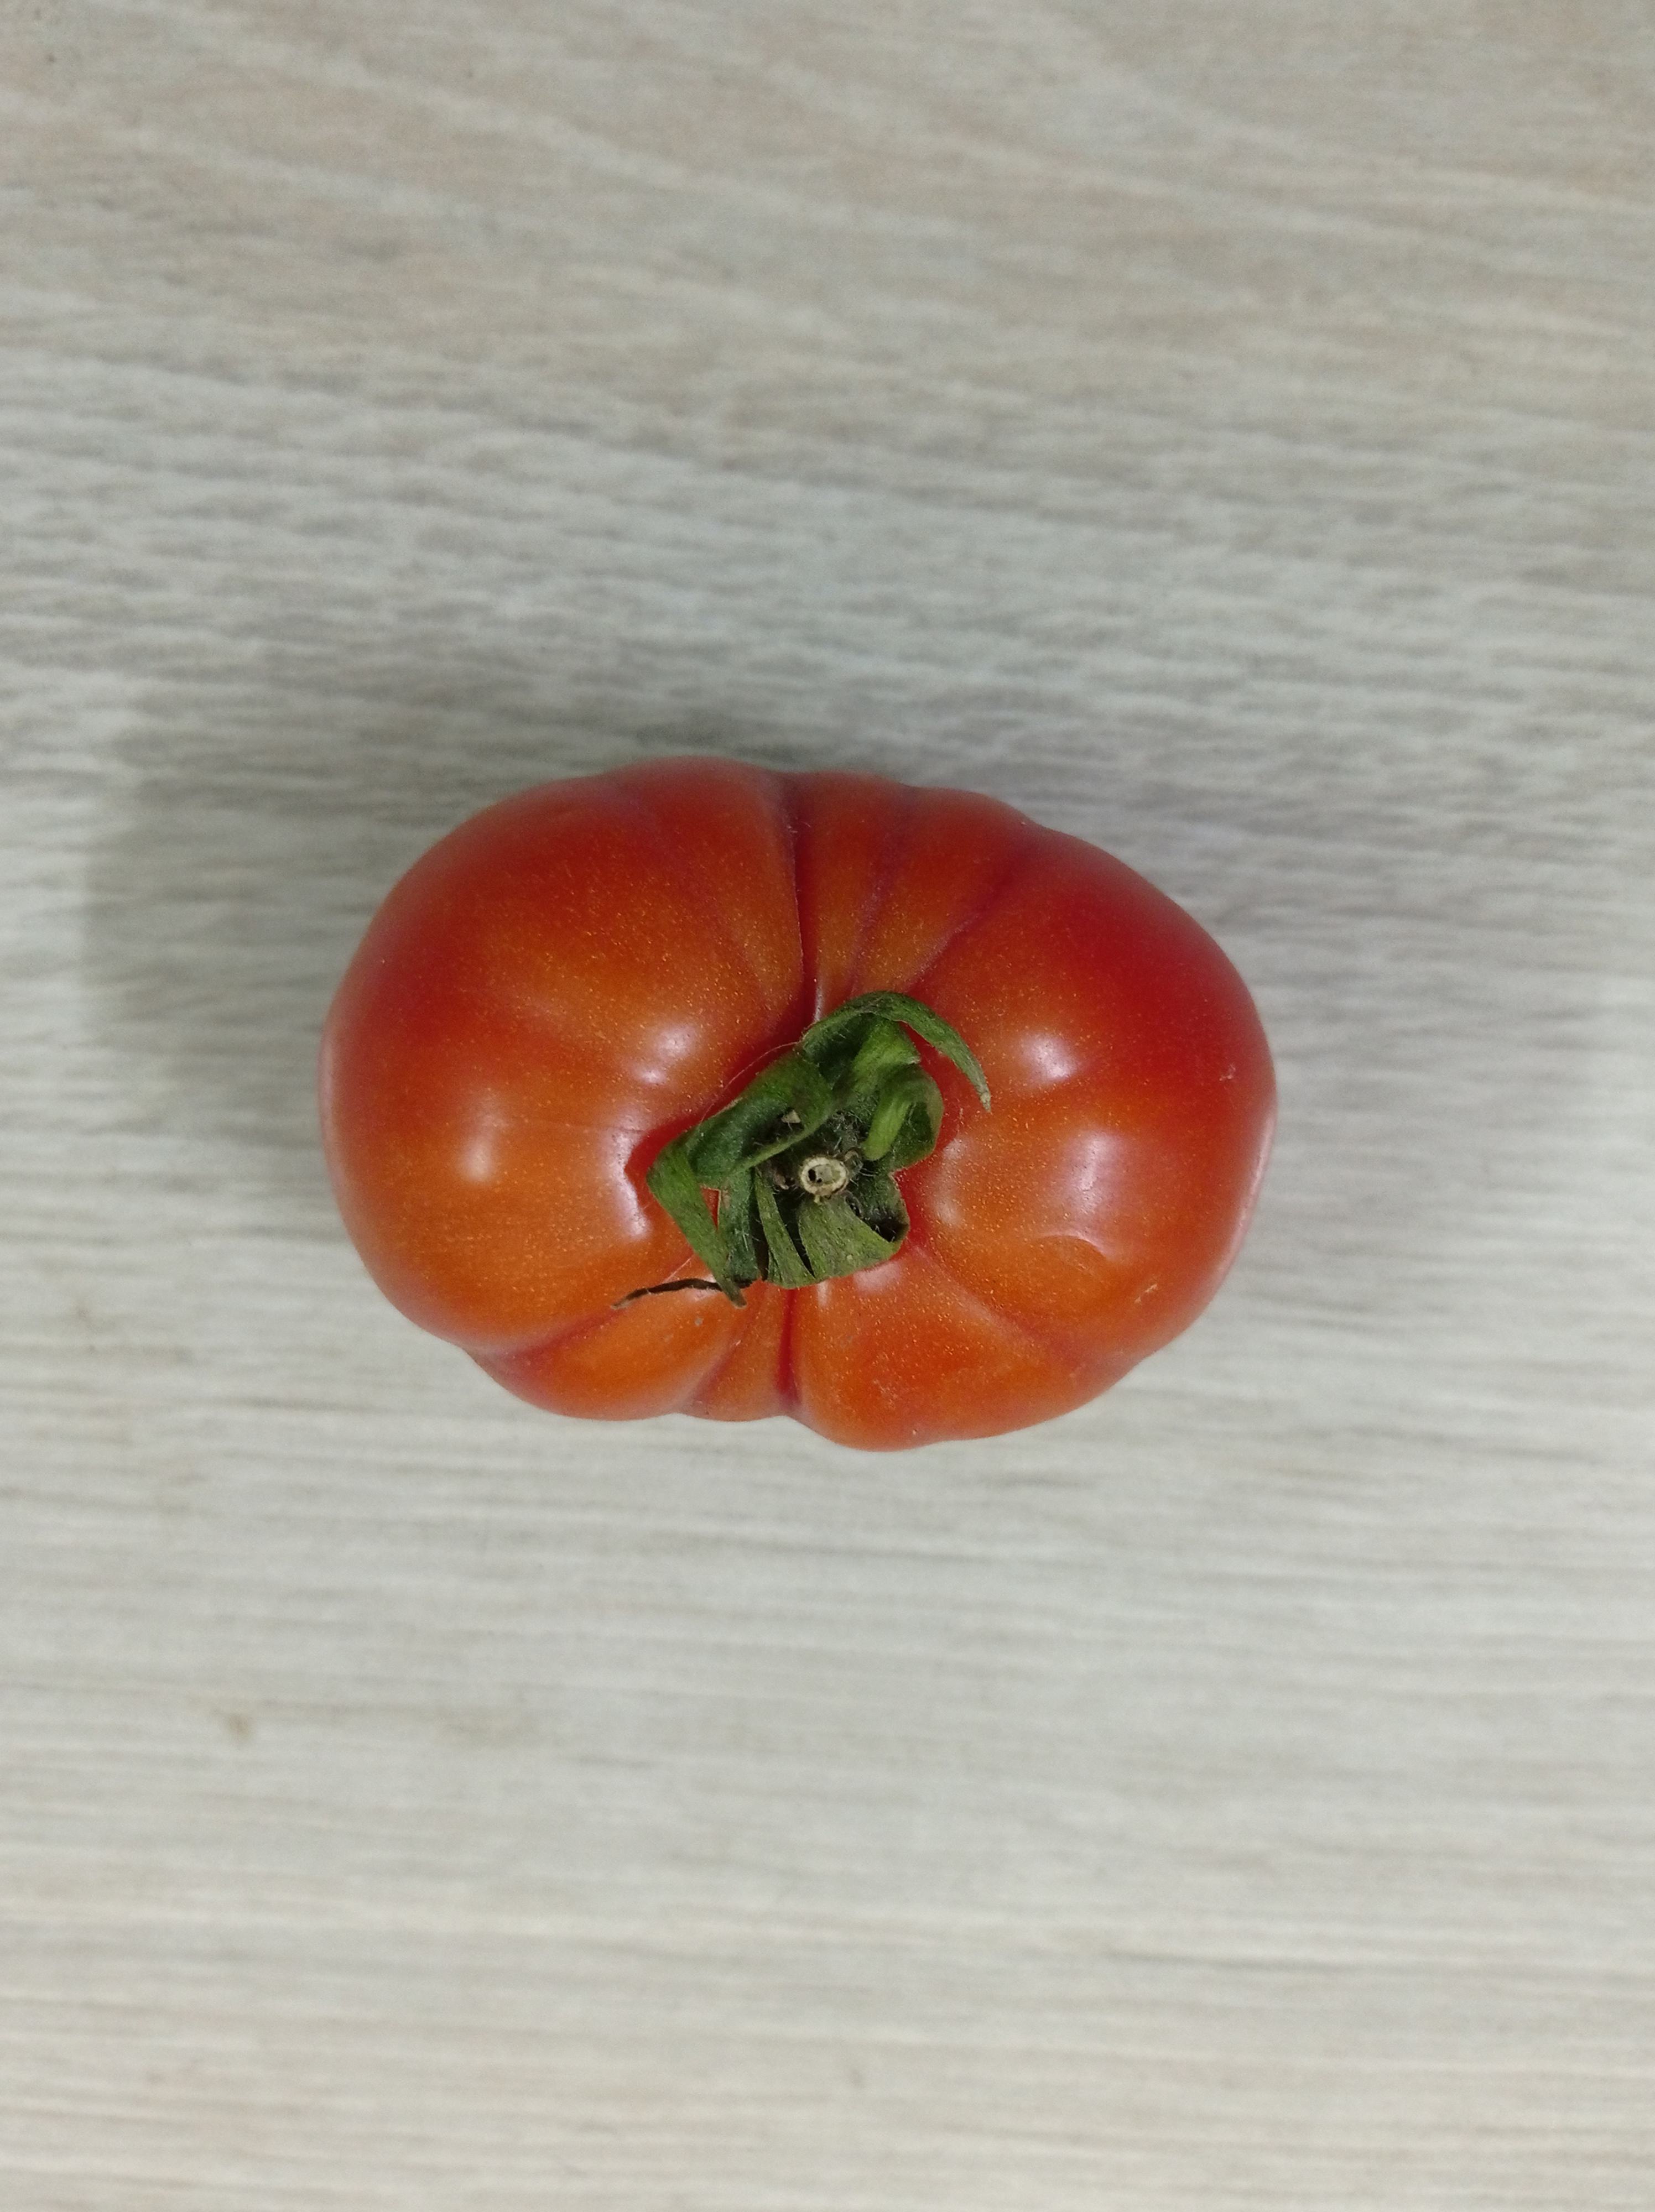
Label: Fresh